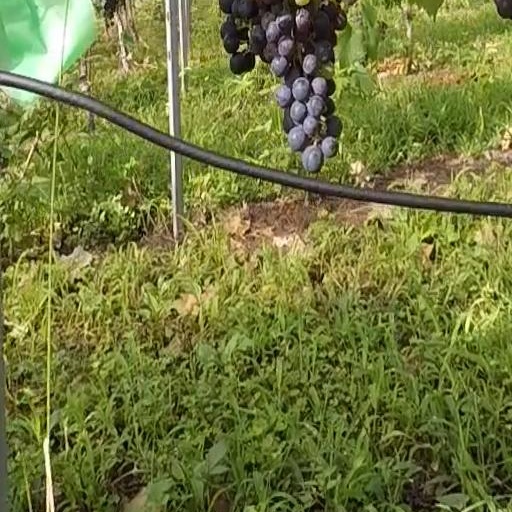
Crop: grape